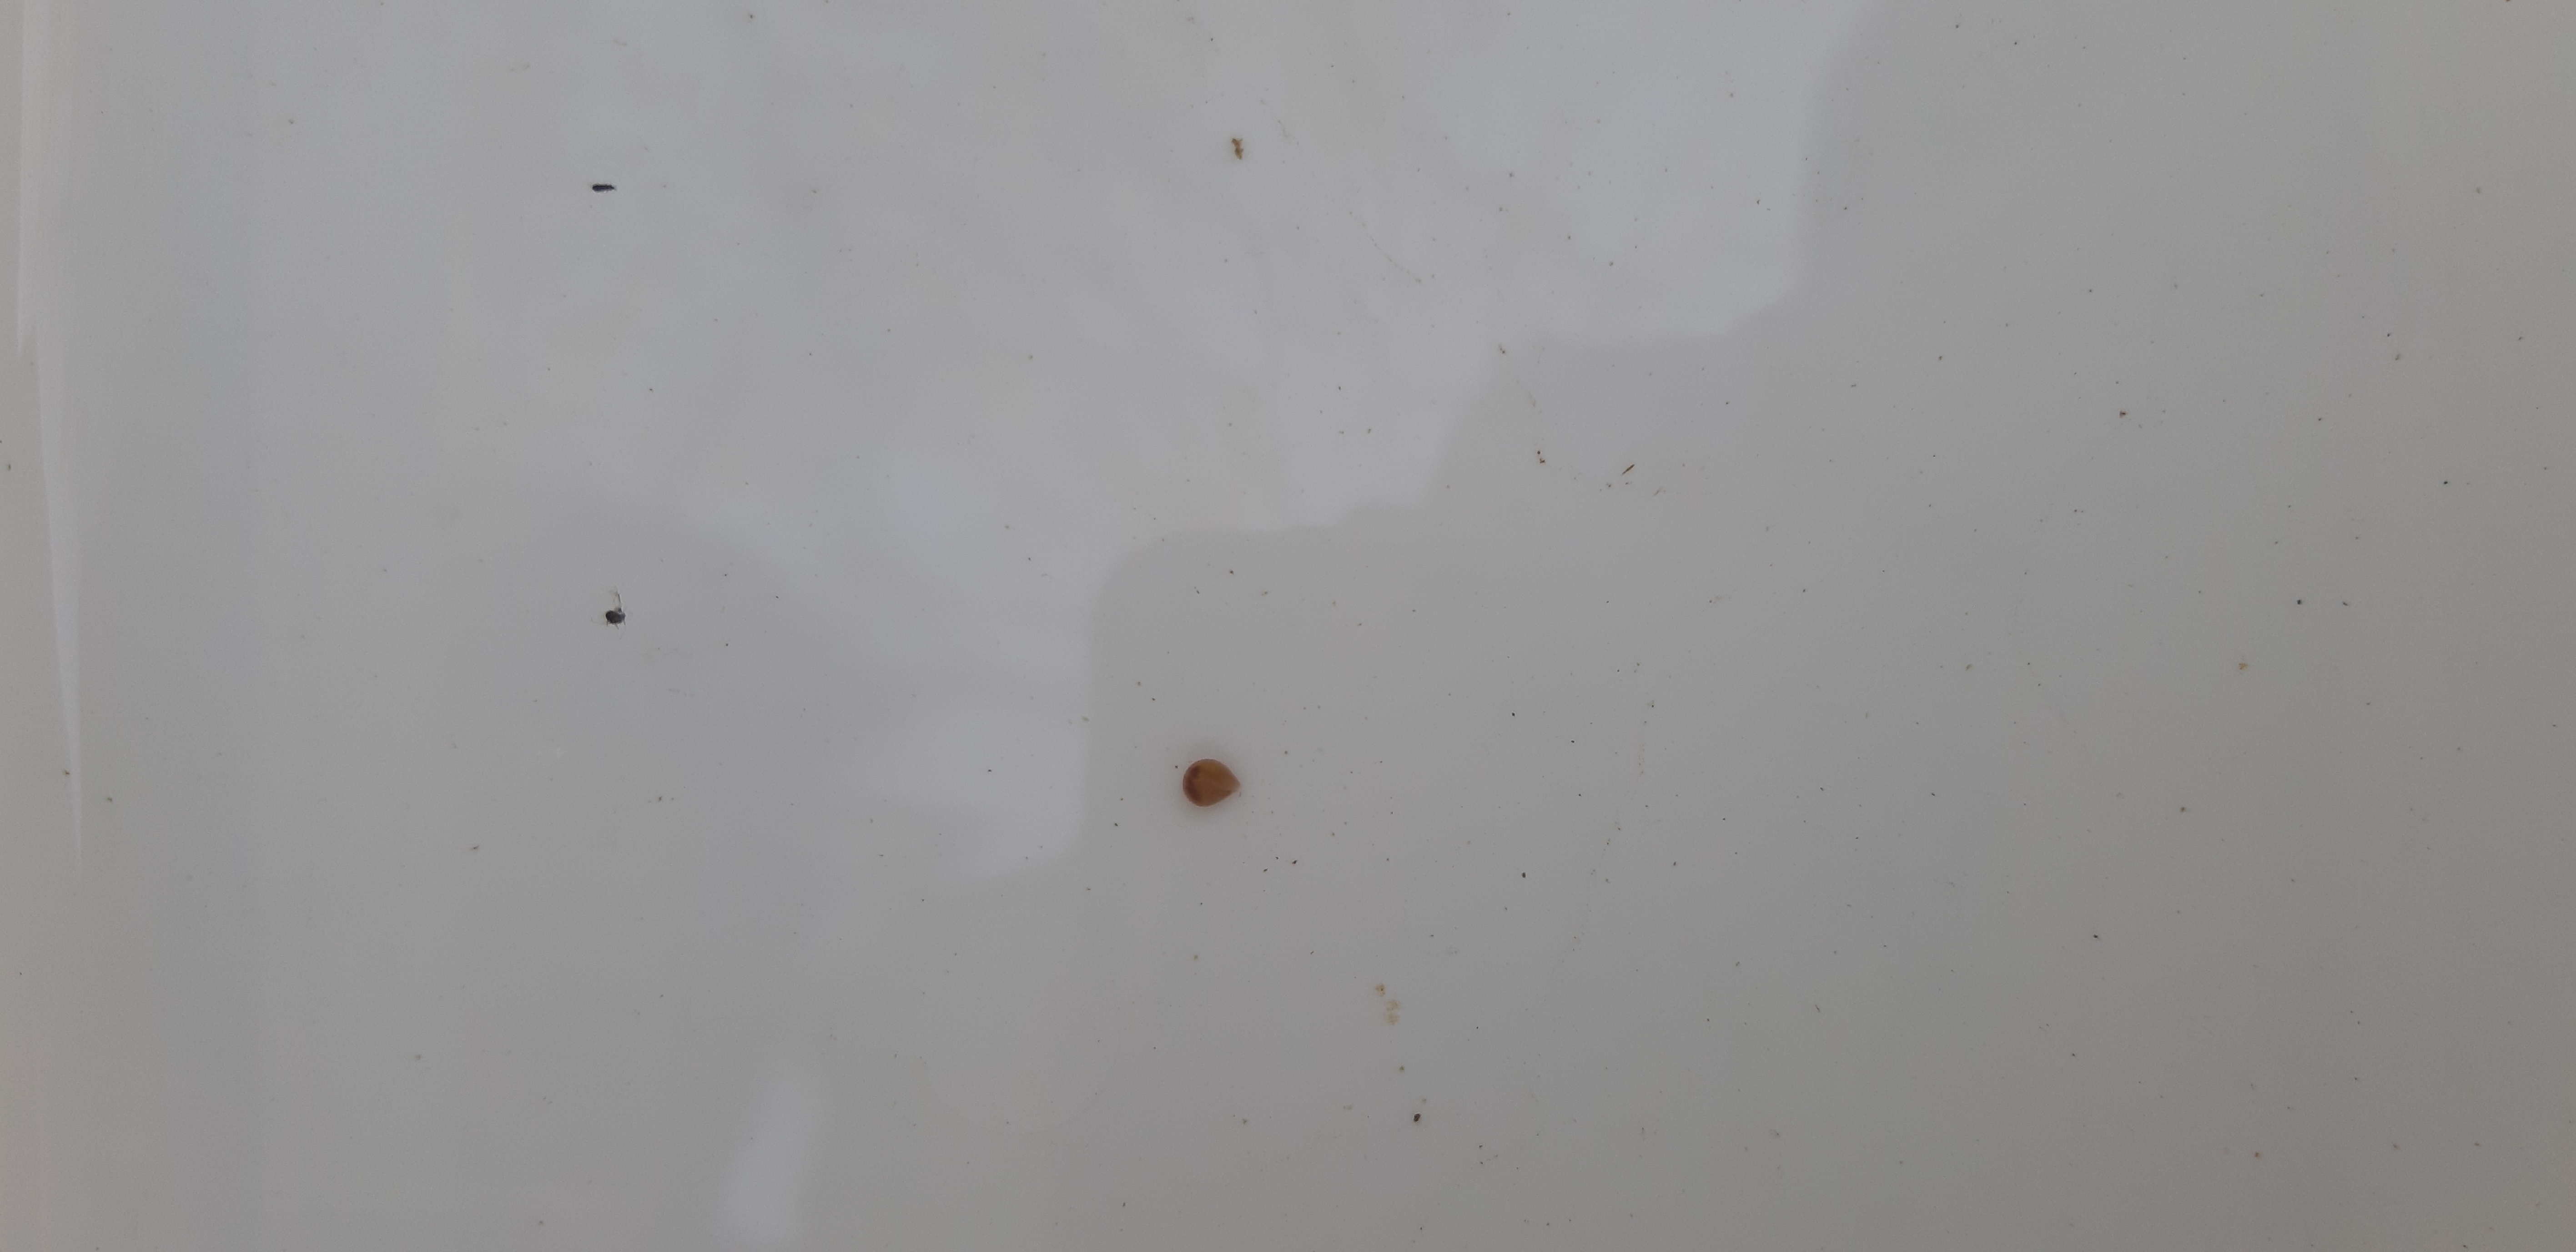
Macroinvertebrate group: leeches